Wasaga Beach

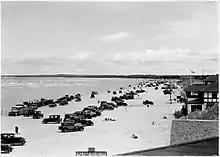
Automobiles parked on the beach (c. 1925)

Wasaga Beach and the surrounding area was inhabited by the Huron-Wendat Nation for centuries before they were conquered and driven from their ancestral lands in 1649 by the Iroquois Haudenosaunee (Known as the Five Nation Iroquois Confederacy). "Wasaga" is a contraction of the Algonquin word "Nottawasaga". "Nottawa" means "Iroquois" and "saga" means "mouth of the river"; the word "Nottawasaga" was used by Algonquin scouts as a warning if they saw Iroquois raiding parties approaching their villages.